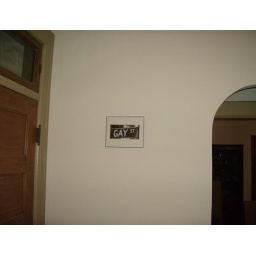
Katie bought this sign from a street vendor near Central Park. It's so lovely.